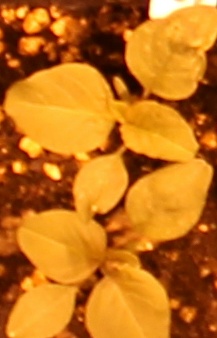
Label: Redroot Pigweed